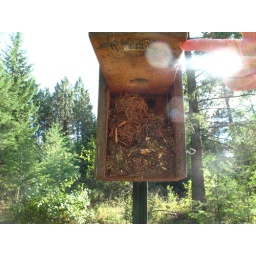
Squirrel nest in a bird house